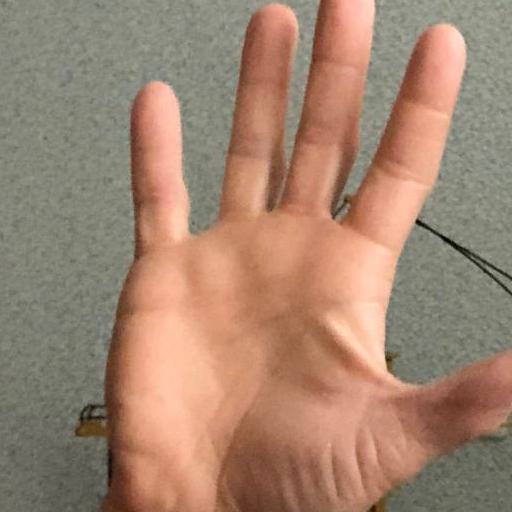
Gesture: palm